George Farrell (politician)

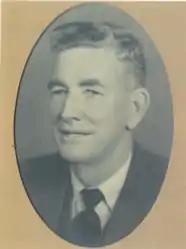

George Pritchard Farrell (29 December 1895 – 25 July 1966) was a member of the Queensland Legislative Assembly.